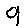
Label: 9